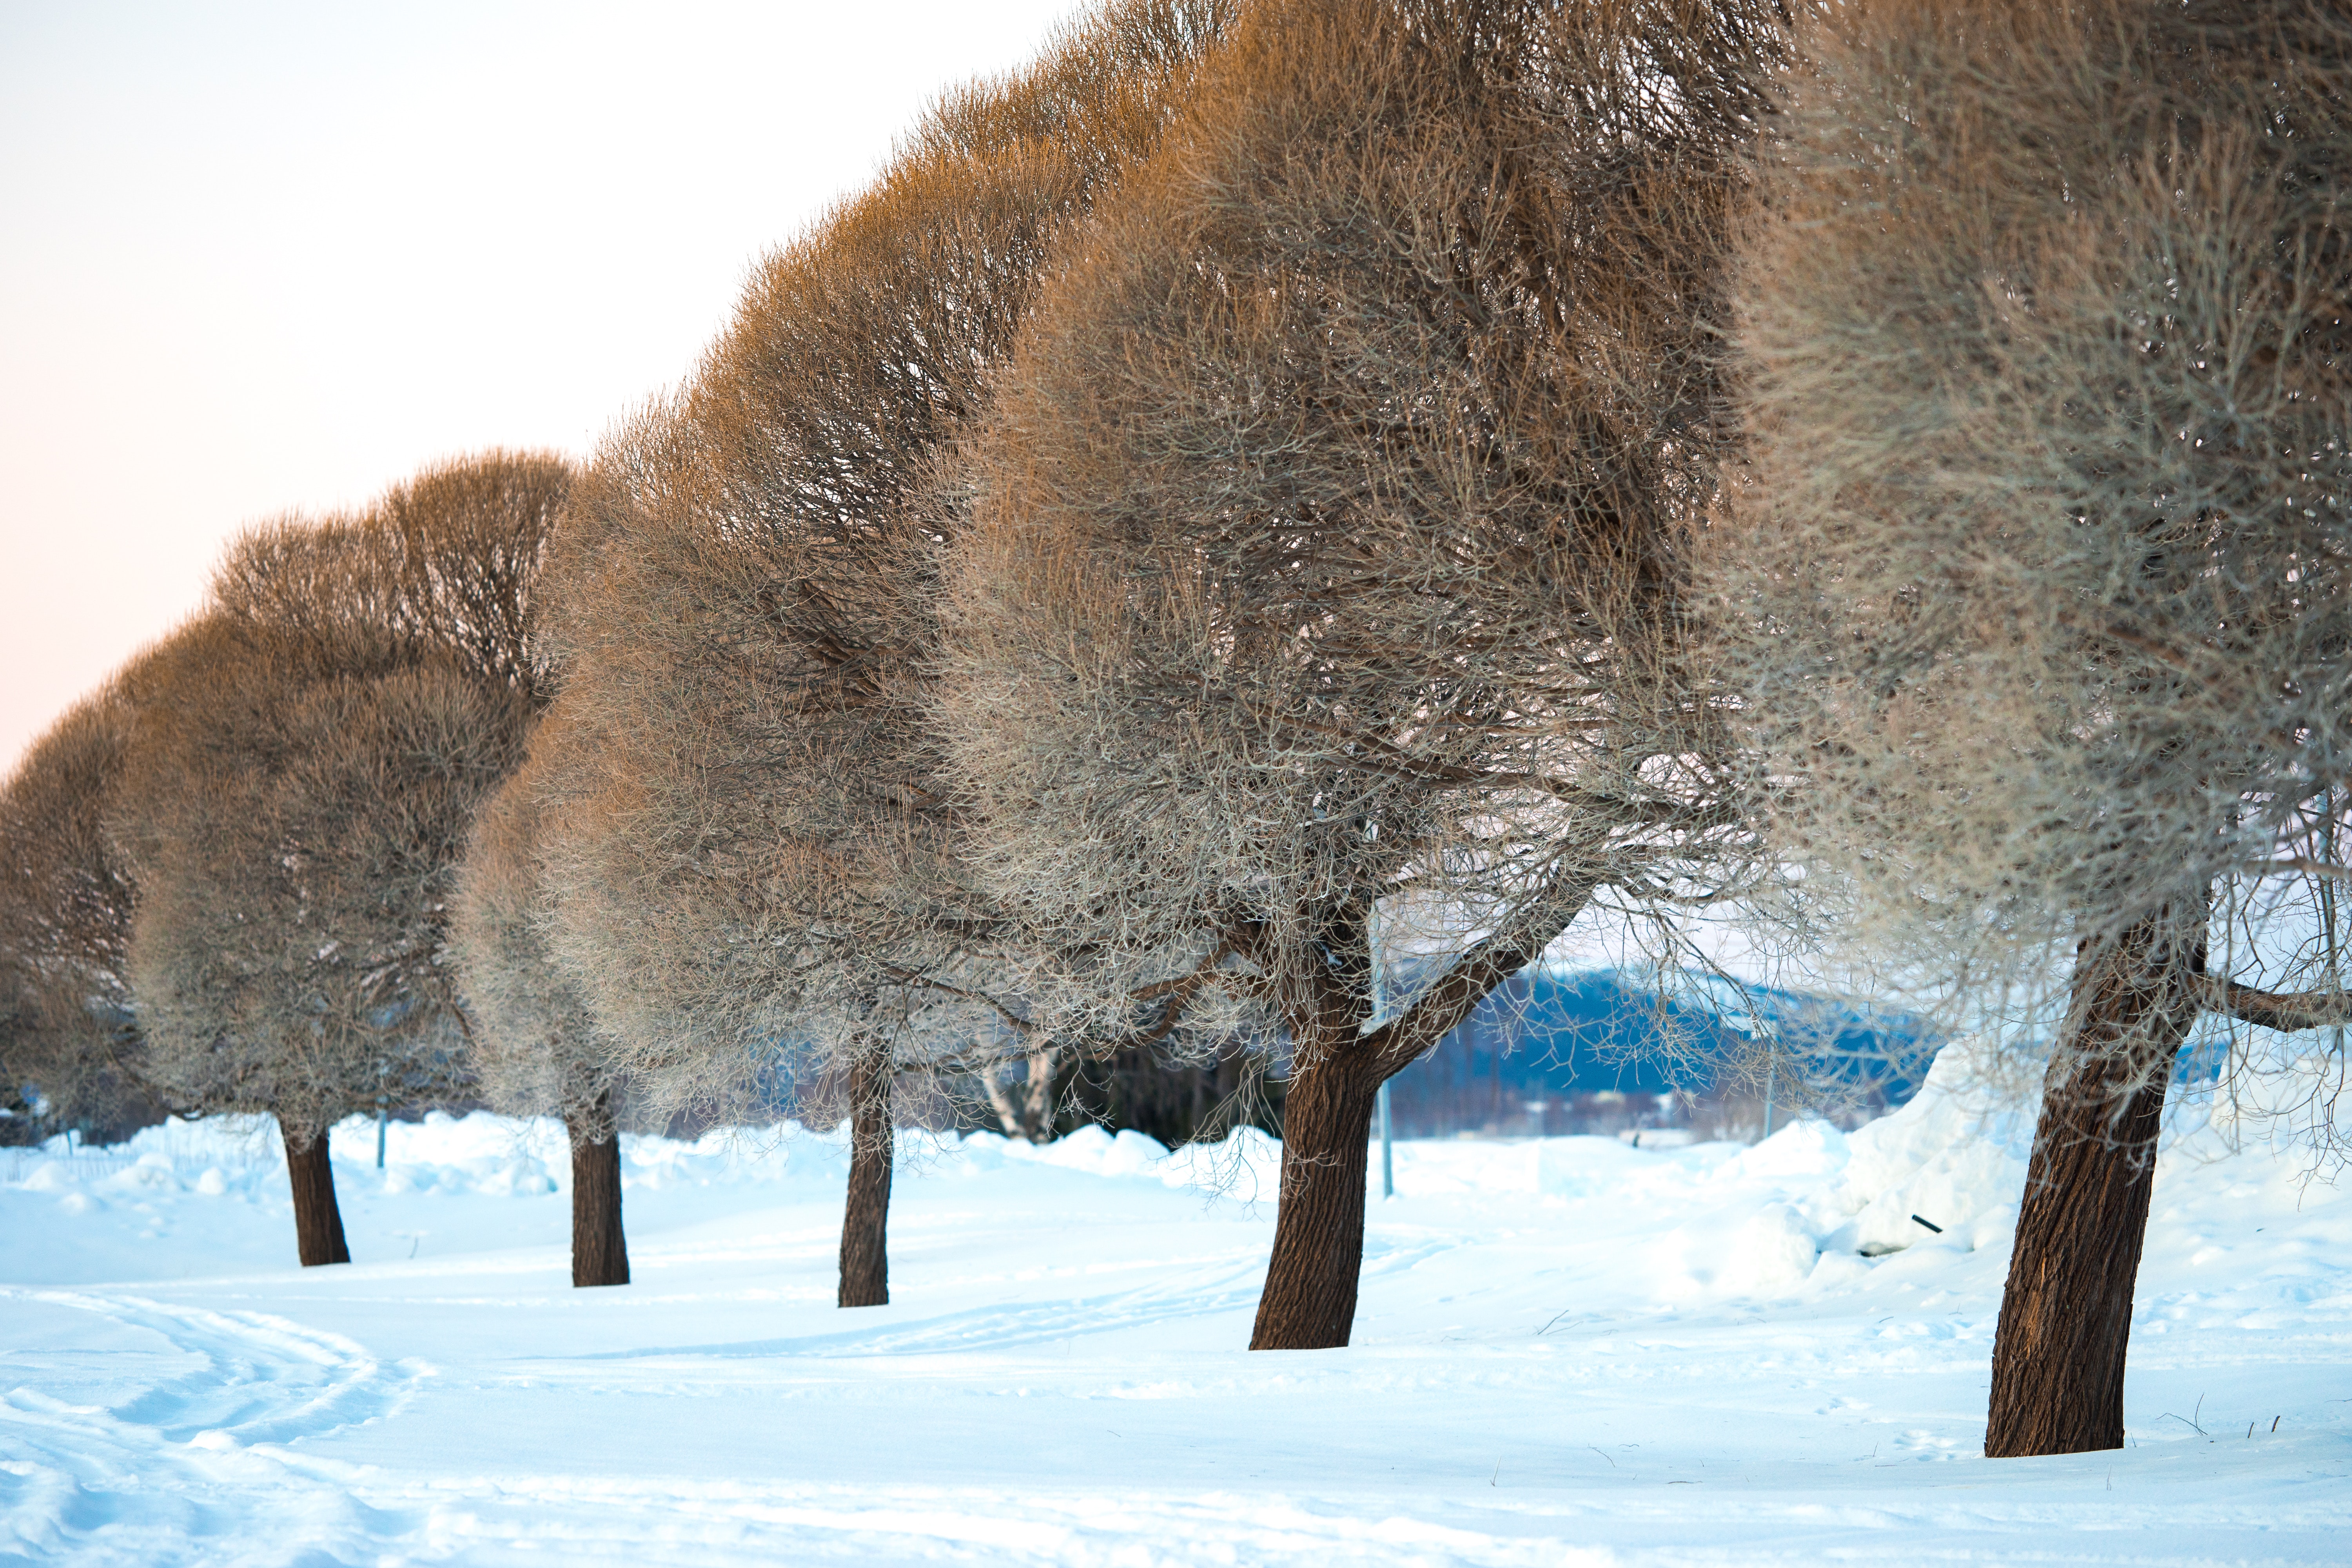
snow, winter, freezing, tree, sky, wildlife, ice, plant